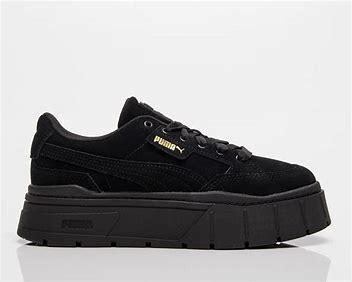
Brand: Puma
Model: Mayze